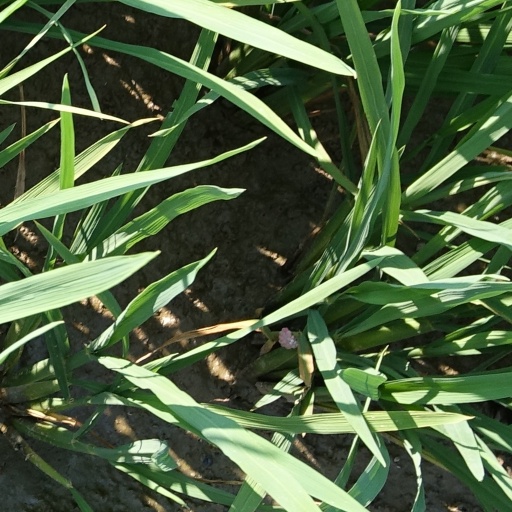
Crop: rice